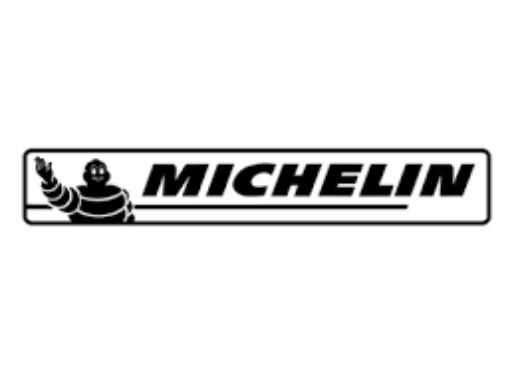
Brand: michelin
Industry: Others